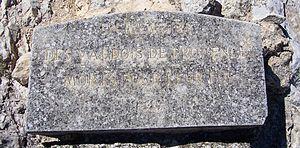
inscription en haut du chemin du souvenir (Mérindol)
Mérindol est une commune française située dans le département de Vaucluse, en région Provence-Alpes-Côte d'Azur.
L’édit de Mérindol est un arrêt rendu le 18 novembre 1540 par le parlement de Provence condamnant à mort par contumace dix-huit vaudois du bourg de Mérindol.
Le massacre de Mérindol est un événement dramatique ordonné par le Parlement d'Aix contre les Vaudois du Luberon, qui venaient de se rallier à la religion protestante. Précurseur des guerres de religion qui vont ensanglanter quinze ans plus tard le royaume de France, ce massacre de 3 000 personnes en cinq jours dévasta 24 villages du Luberon dont celui de Mérindol, au printemps 1545, tandis que 670 personnes étaient envoyées aux galères de Marseille. Il est connu dans le détail grâce à l'enquête ordonnée quelques années plus tard et publiée par le roi Henri II de France.